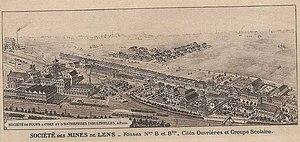
Fosse n° 8 - 8 bis Saint Auguste, Compagnie des mines de Lens, Vendin-le-Vieil, Pas-de-Calais, France.
La Compagnie des mines de Lens exploitait le charbon dans le bassin minier du Nord-Pas-de-Calais. Fondée en 1852, c'était la plus importante des compagnies houillères du bassin du Nord et du Pas-de-Calais.